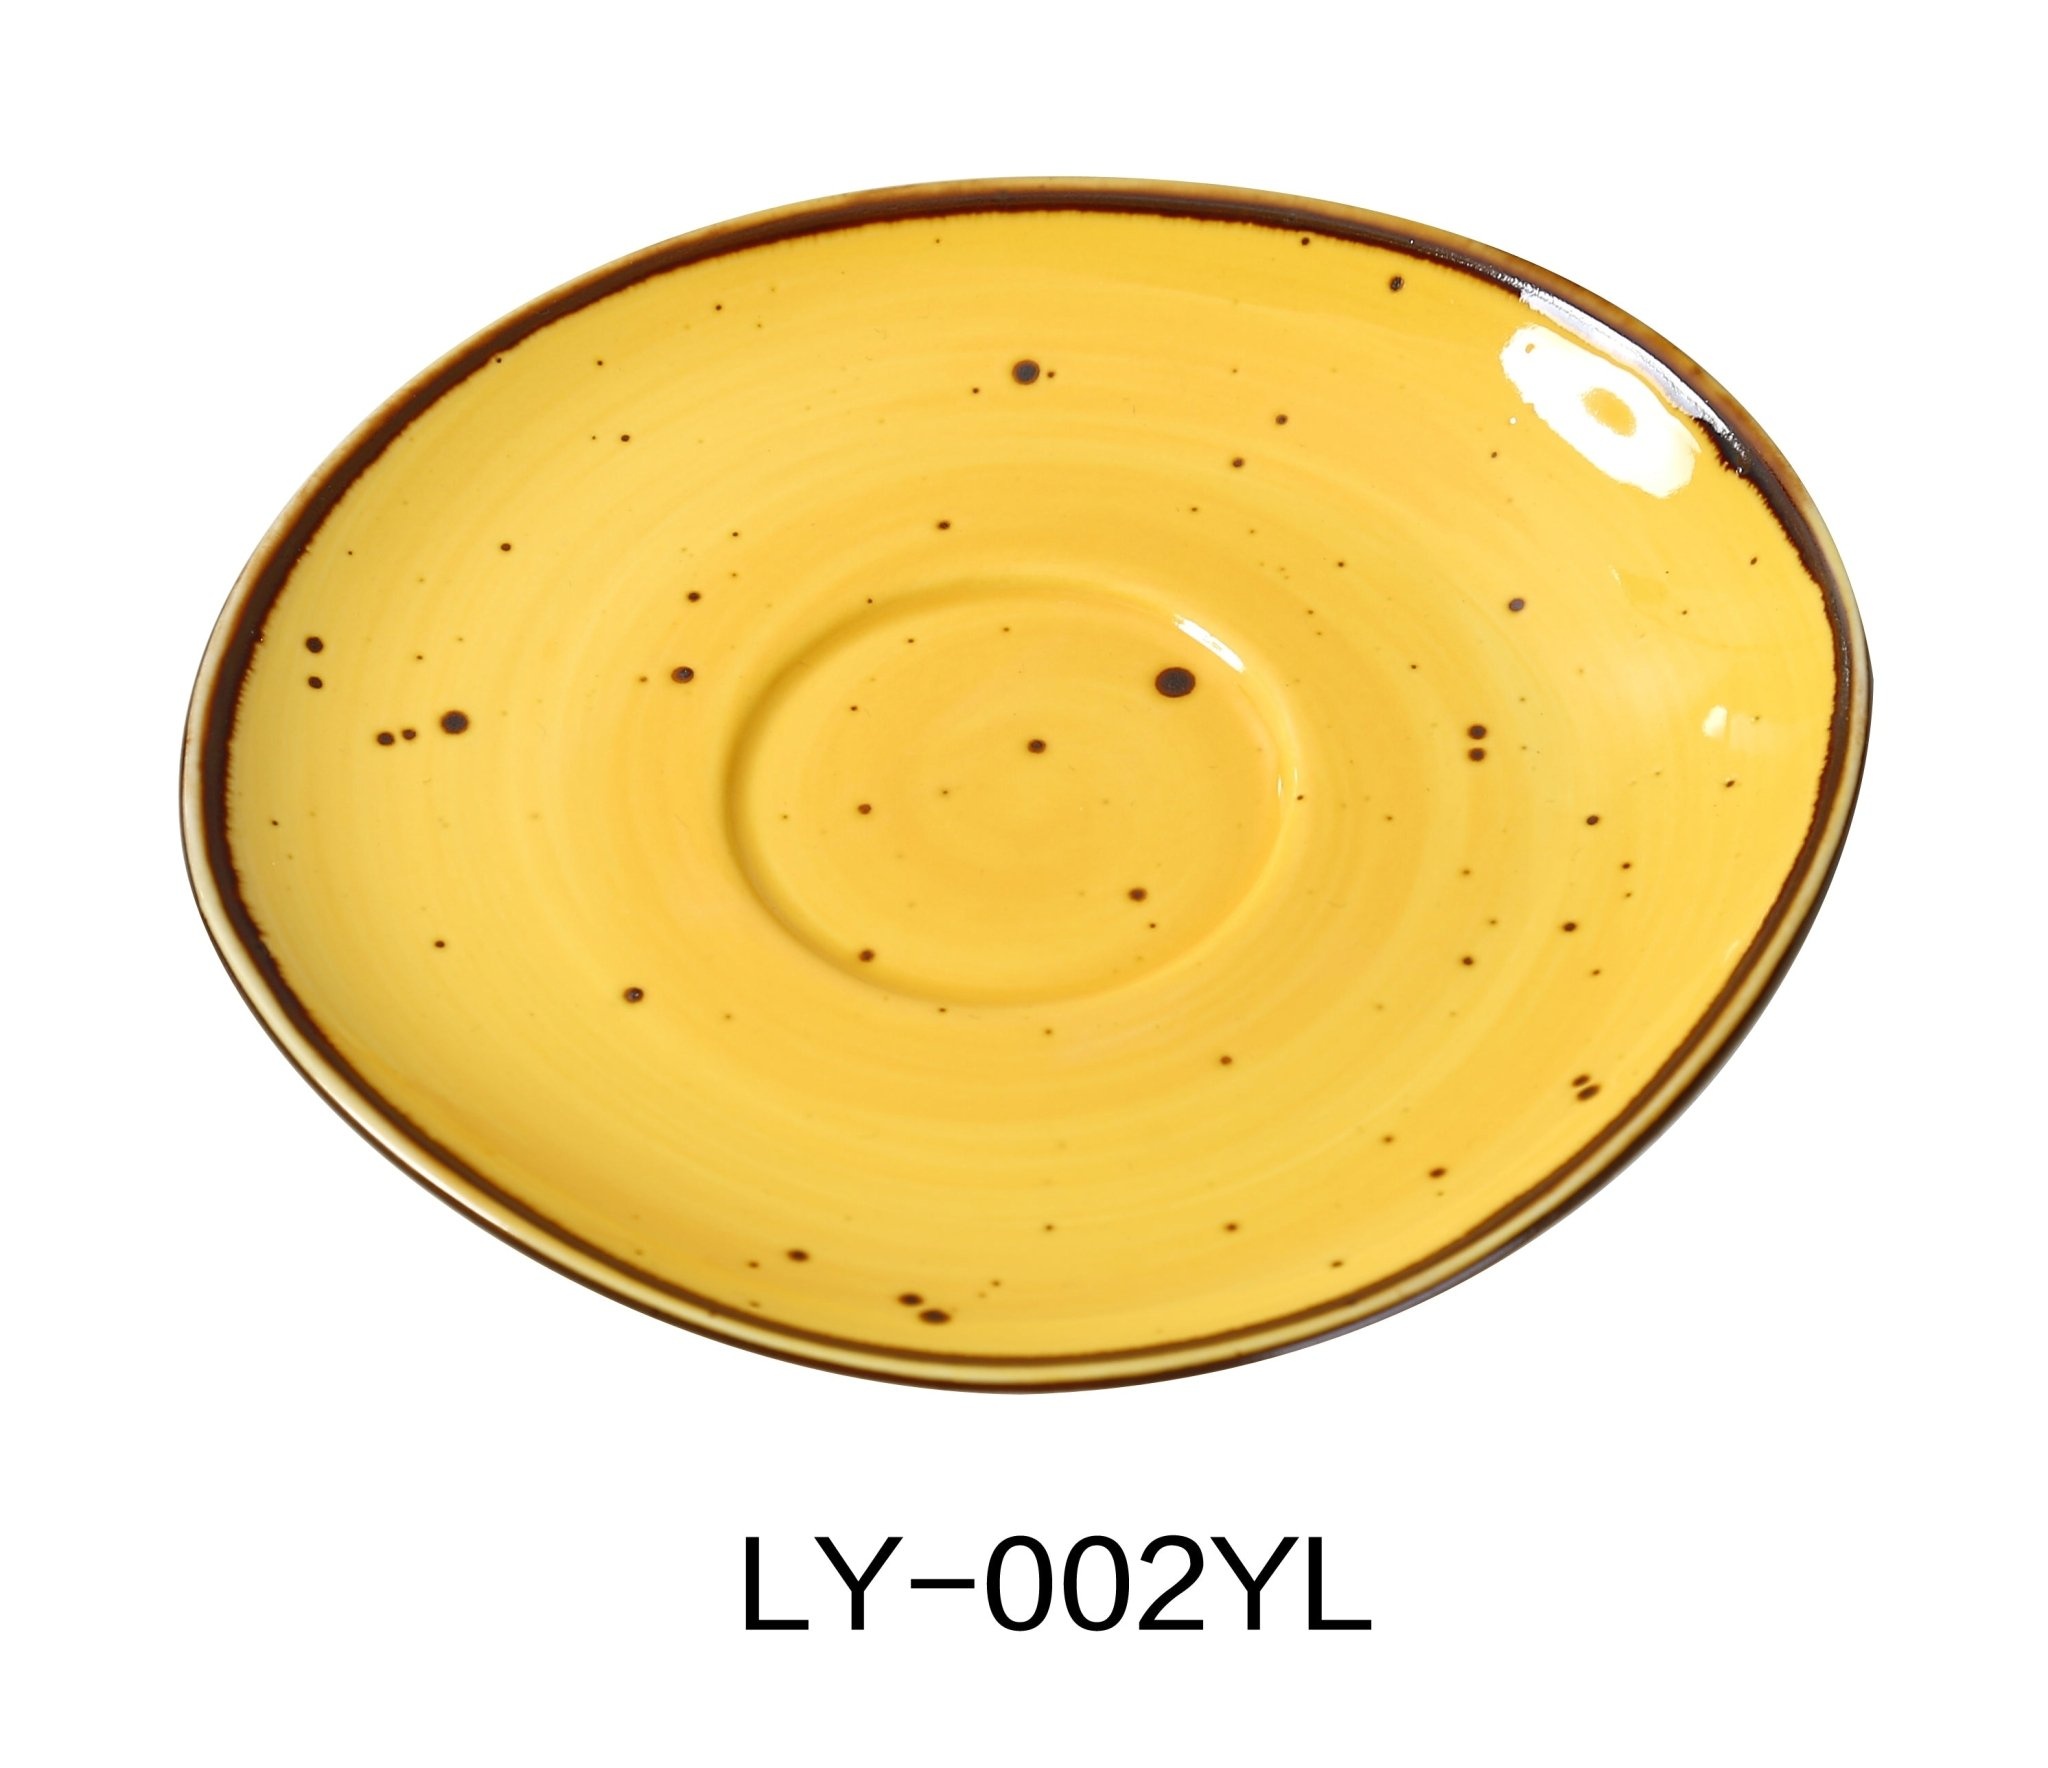
Yanco LY-002YL Lyon 6 1/2" x 3/4" Saucer, Yellow, Reactive Glaze, China, Pack of 36
Color glazed porcelain with unique shapes for your tabletop. Porcelain dinnerware has a very expensive and upscale look, durability, innocuity, soft touch and beauty. Porcelain also known as China.Â The Lyon collection features the brushed color glazed design that is in vogue, along with unique shapes. This collection comes in three different colors: Beige, Blue, Yellow. Features - - Unique Shape, Strong & Graceful. - Collection - Lyon Yellow - Versatile - Durable - Color - Â Yellow -Â Heat Resistant - Dishwasher Safe - Microwave/Oven Safe - Case Pack of 36 - Non-Stick & Easy to Clean -Â Made from High Quality Material
Brand: Yanco
Category: Home & Garden > Kitchen & Dining > Tableware > Dinnerware